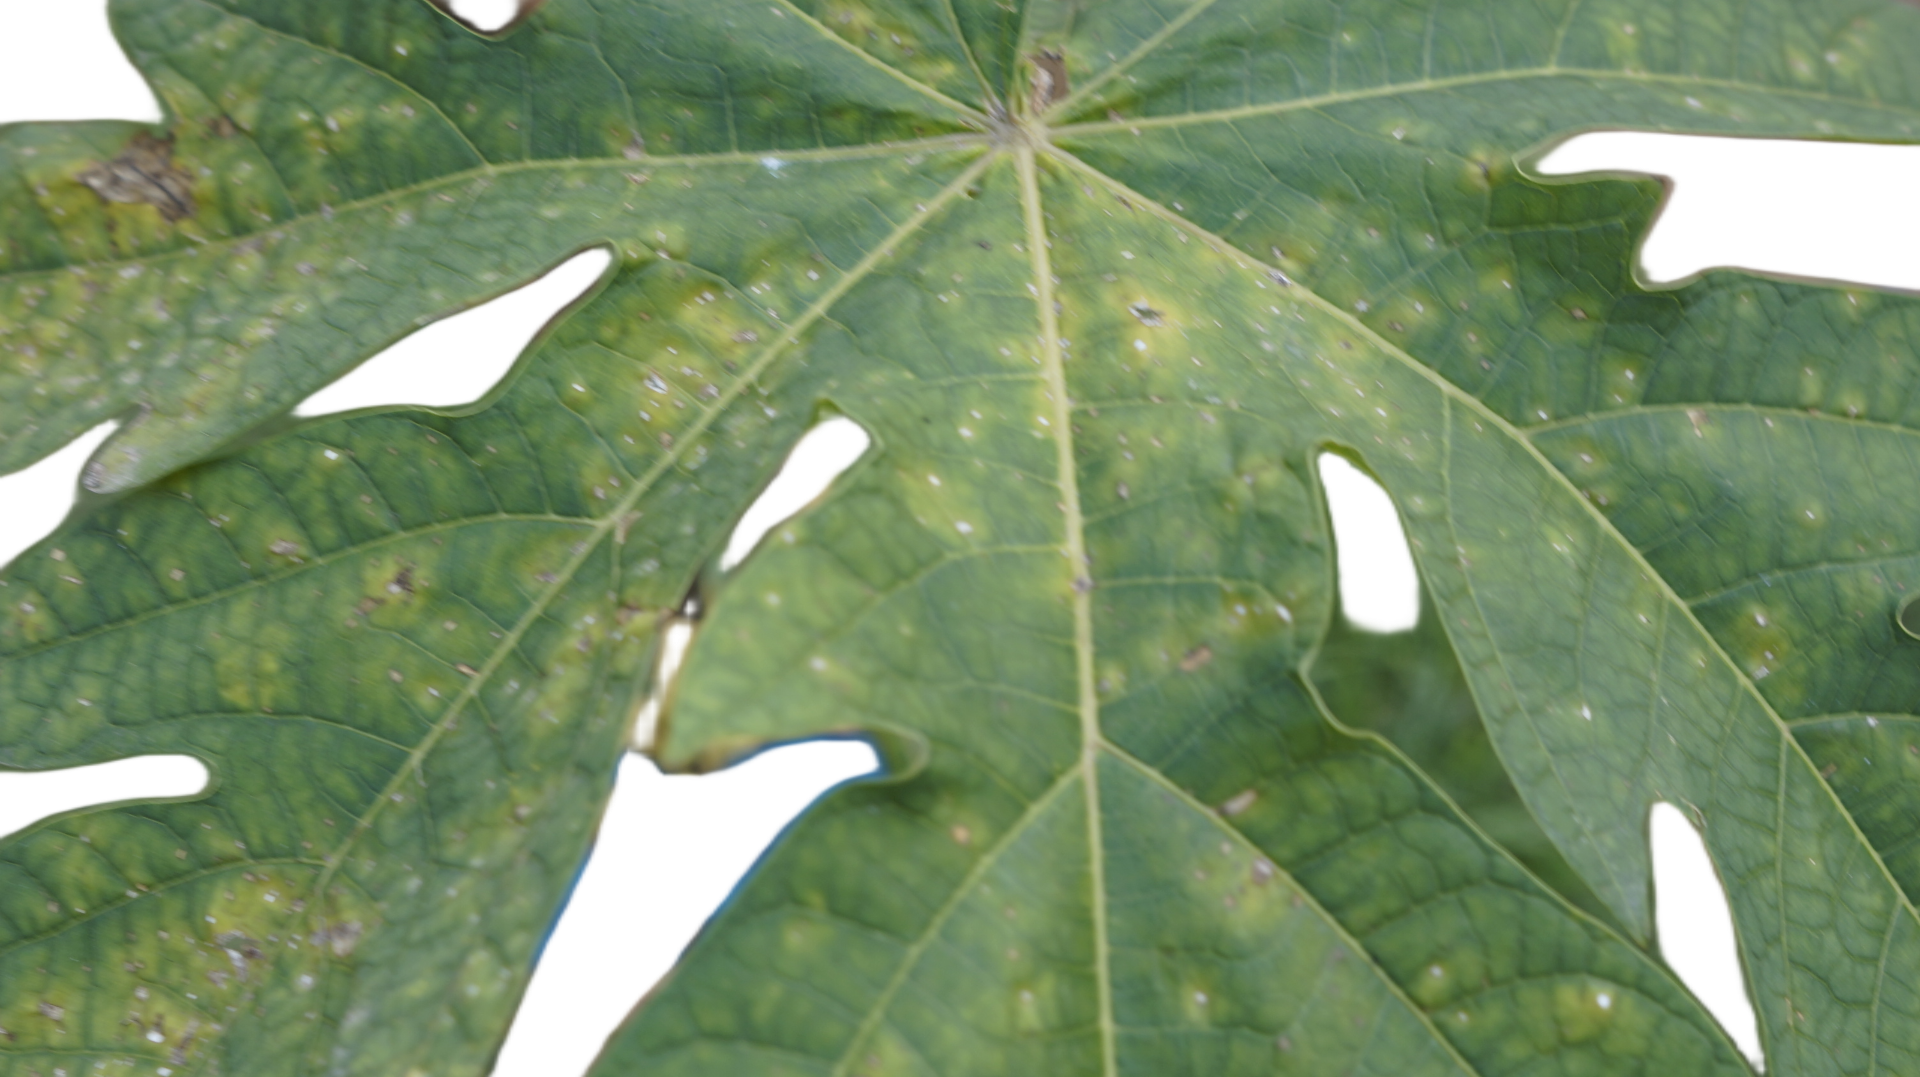
Crop: Papaya
Label: Carica_Insect_Hole